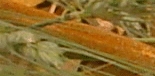
Label: Wheat___Brown_Rust